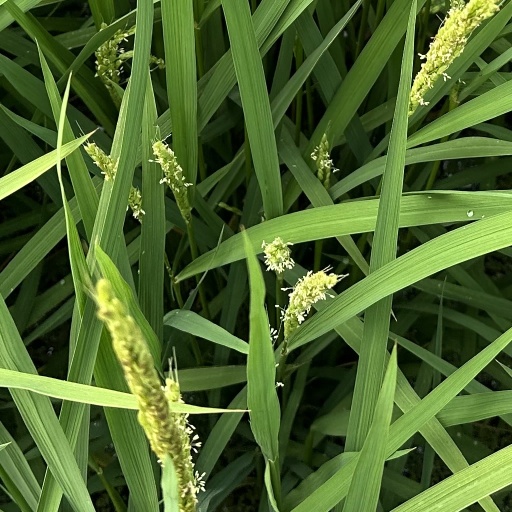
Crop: rice